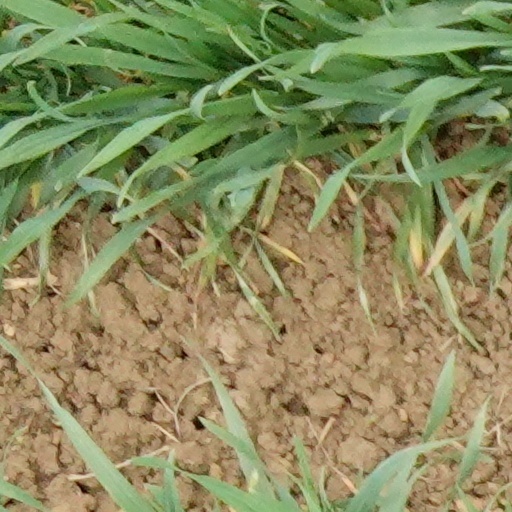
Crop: wheat